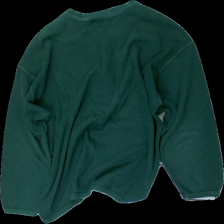
View: back
Type: Cardigan
Category: Ladies
Brand: Polarn Och Pyret
Colors: Green
Material: 100% cotton
Cut: Regular
Size: L
Season: All
Damage: loose button
Damage location: middle center
Price range: <50
Recommended usage: Repair
Comment: Slightly washed out